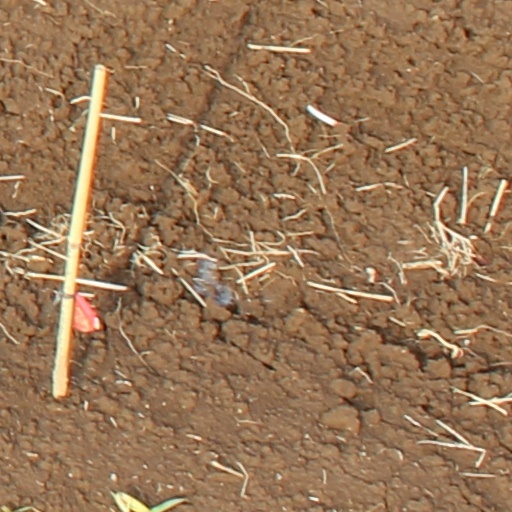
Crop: wheat